Mepkin Abbey

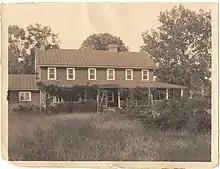
After the historic house of Henry Laurens was gone, this house was built in 1906 and remained until being itself replaced in the 1930s by Henry Luce.

Twenty-nine monks of the Order of Cistercians of the Strict Observance (Trappists) came from Gethsemani, Kentucky, to found the new Mepkin Abbey. With a few limitations, the Abbey and the Mepkin Gardens are open to the public on a daily basis. The monastery grounds include a graveyard containing the ashes of Henry Laurens, as well as the graves of John Laurens, Clare Boothe Luce, and Henry Luce. Its gardens are now known as the Mepkin Abbey Botanical Garden.